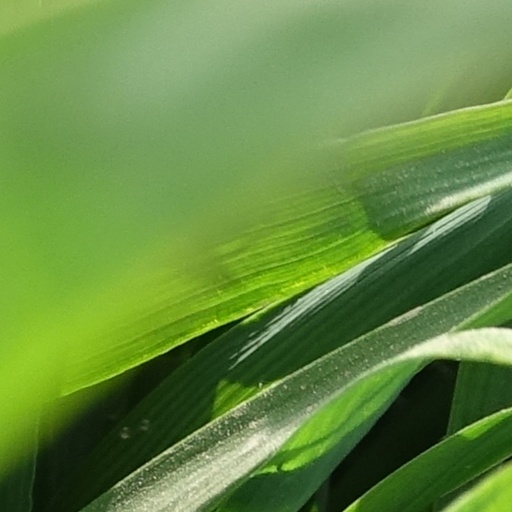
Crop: wheat